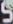
Number: 5